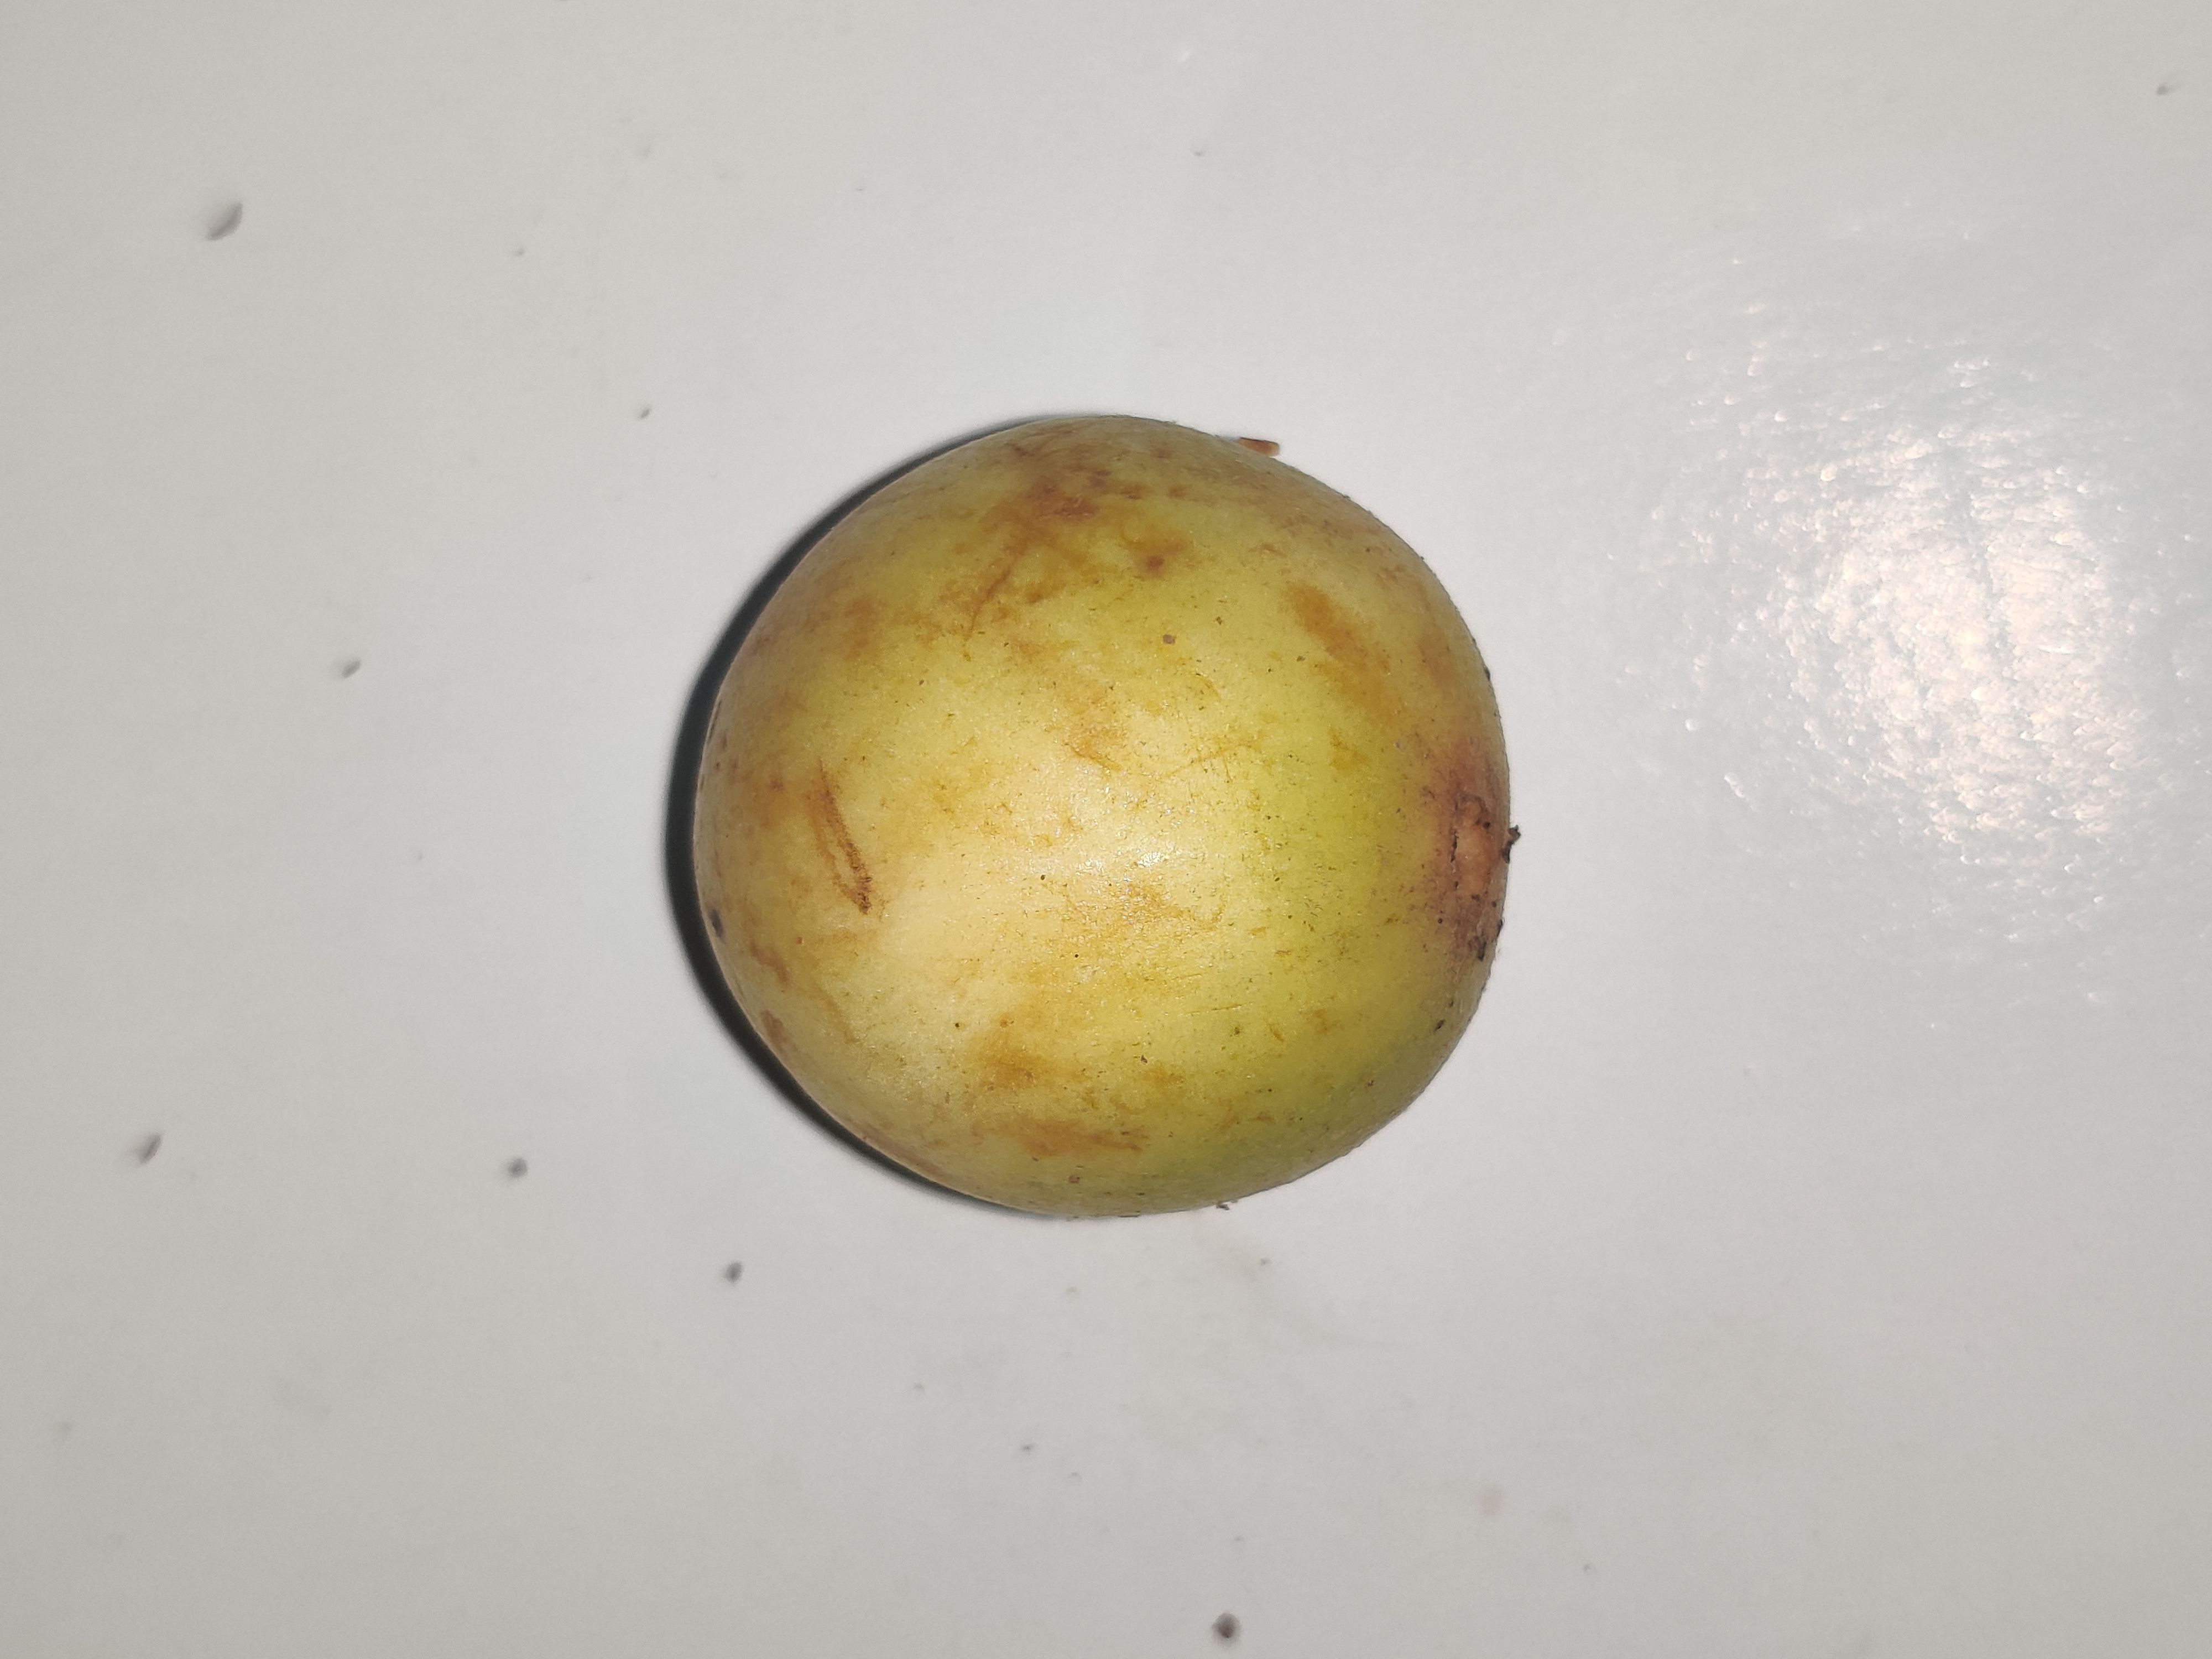
Fruit: burmese-grape
Grade: 2nd-grade